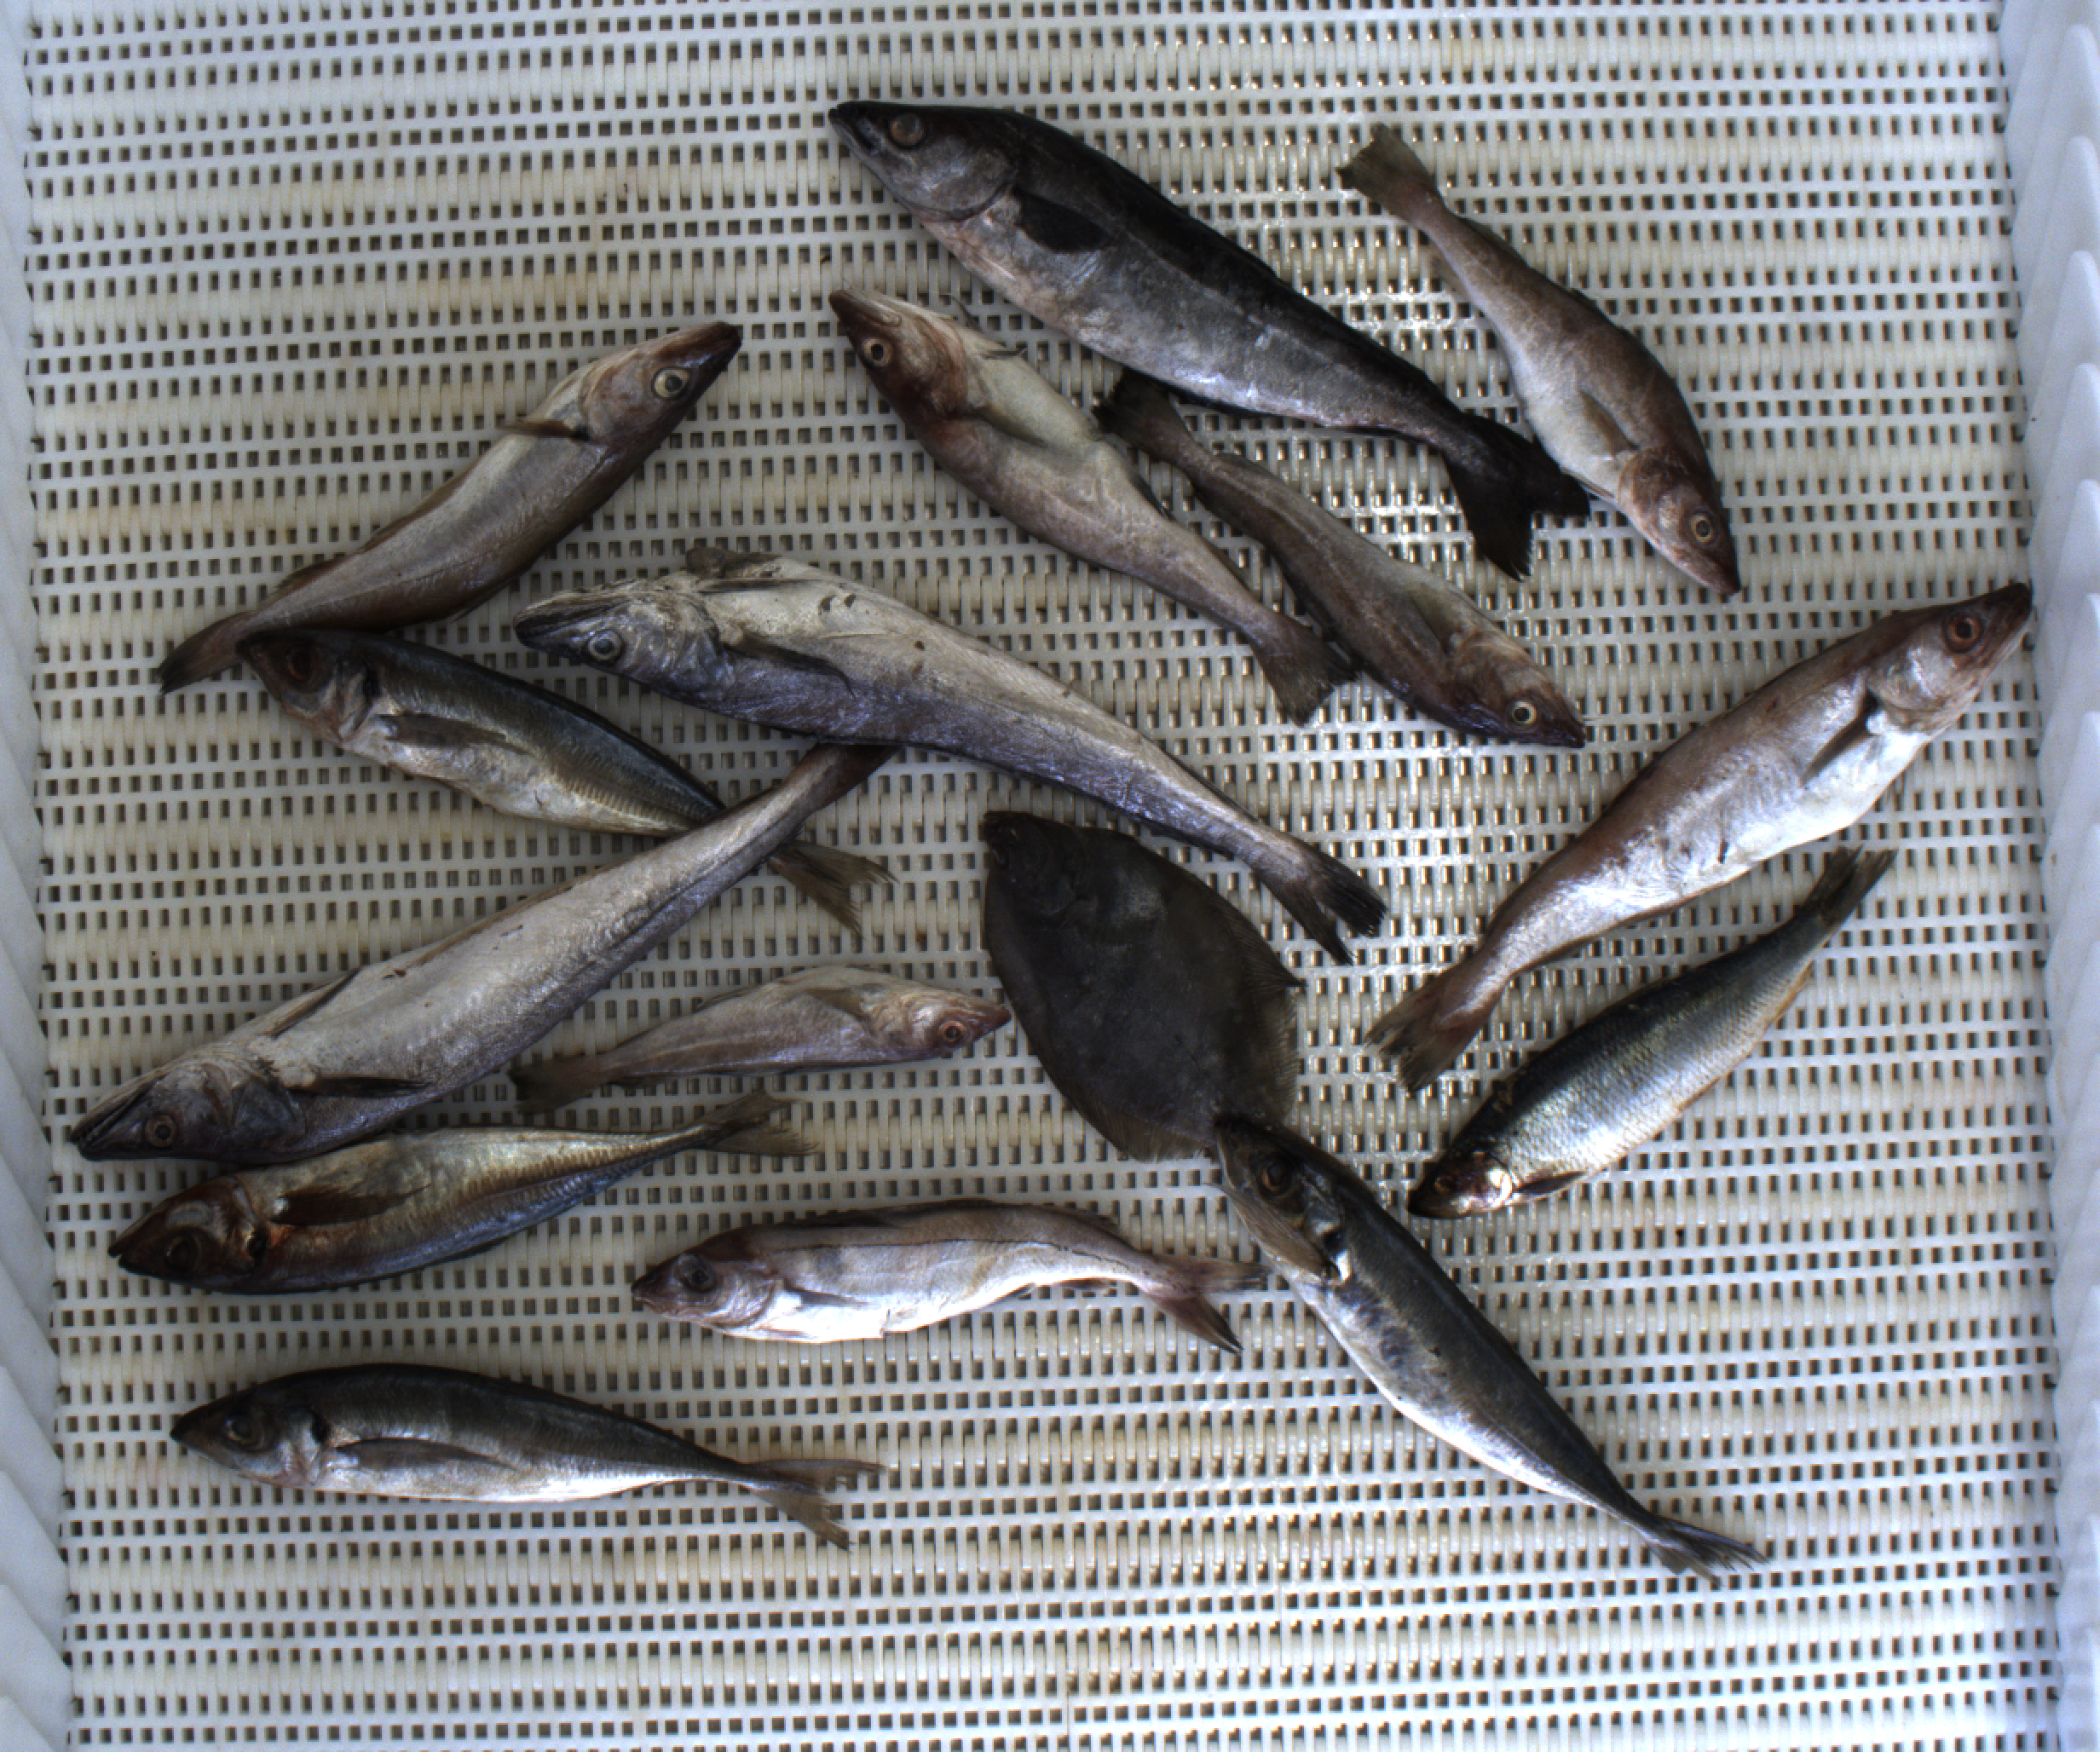
Total fish: 16
Cod: 4
Haddock: 1
Whiting: 2
Hake: 2
Horse mackerel: 4
Saithe: 1
Other: 2